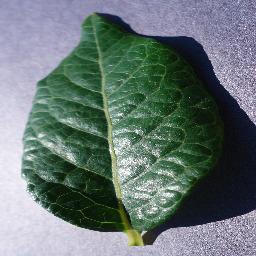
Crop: blueberry
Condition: healthy